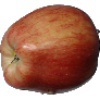
Label: Apple Red 1